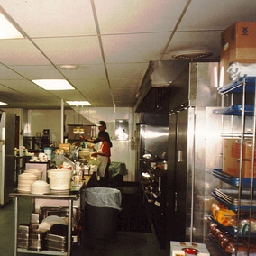
Room type: kitchen